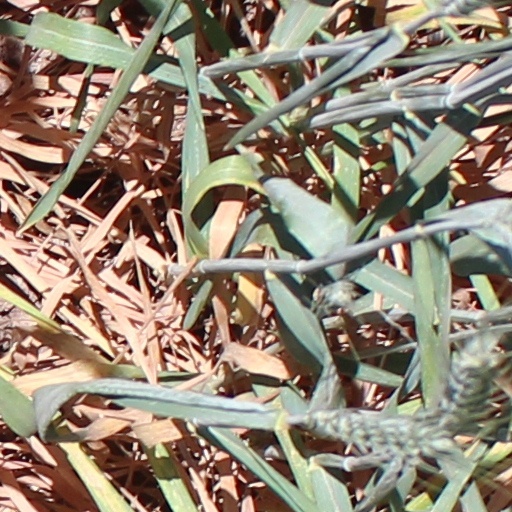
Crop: wheat